Edith Coleridge

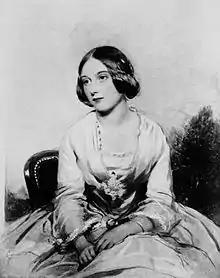
Edith Coleridge, from "A Poet's Children, Hartley and Sara Coleridge" (1912)

Edith Coleridge (1832 24 January 1911) was a British author. She edited "The Memoir and Letters of Sara Coleridge" (1873), a popular biography of her mother. An archive of her collected works is held at the Henry Ransom Center at the University of Texas at Austin.